World Bodybuilding Federation

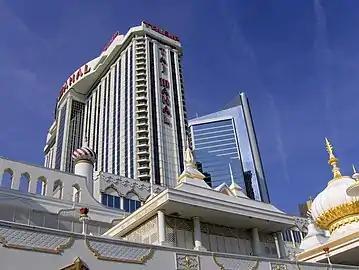
The Taj Mahal in Atlantic City, host venue of the 1991 WBF Championship.

Despite assurances by Platz that the WBF would not attempt to mix traditional bodybuilding competitions with professional wrestling, the WBF would ultimately feature sports entertainment elements. Members of its roster were promoted as "WBF BodyStars" (in a similar fashion to the WWF marketing its performers as "Superstars"), given ring names such as Tony "The Jet Man" Pearson, and had entrance videos during competitions which showcased their kayfabe persona.